Kevin Beattie

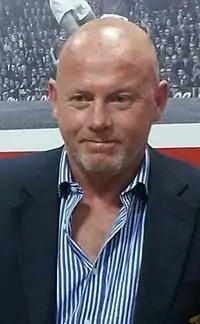
Perry Groves, who began his career playing alongside Beattie, included him in the book he wrote about his 20 "football heroes".

Now earning a wage, Beattie tried to help support his family, sending money home each week. He also stepped in to prevent domestic violence between his parents: "I became extremely upset when I found out that Dad was spending the money that I had been sending home on drink and Mum was going without. Not only that but I also found out that his drinking had got worse and he had started knocking Mum around."